Lauchringen

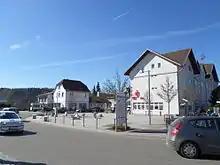
Lauchringen

Lauchringen is a village in the district of Waldshut in Baden-Württemberg in Germany. It is divided in two districts: Oberlauchringen and Unterlauchringen.